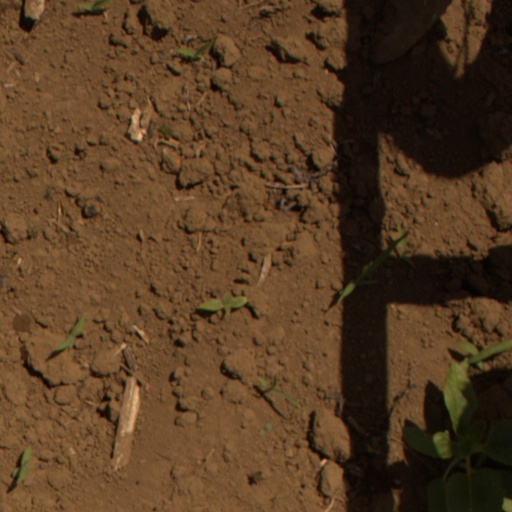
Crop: Jerusalem artichoke